West Dean, Wiltshire

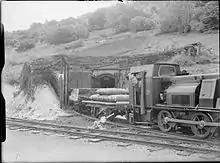
Munitions leave the wartime depot

From 1941 to 2003, chalk caverns under Dean Hill to the south of the village were used as a Royal Naval Armaments Depot for munitions storage and maintenance.